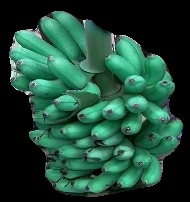
Variety: rasbale
Grade: grade1